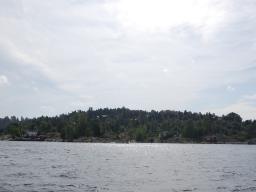
Label: Background_without_leaves